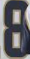
Number: 8